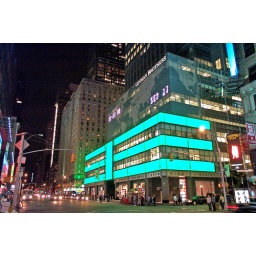
The Lehman Brothers headquarters in Manhattan features a colorful video display that surrounds its office windows.